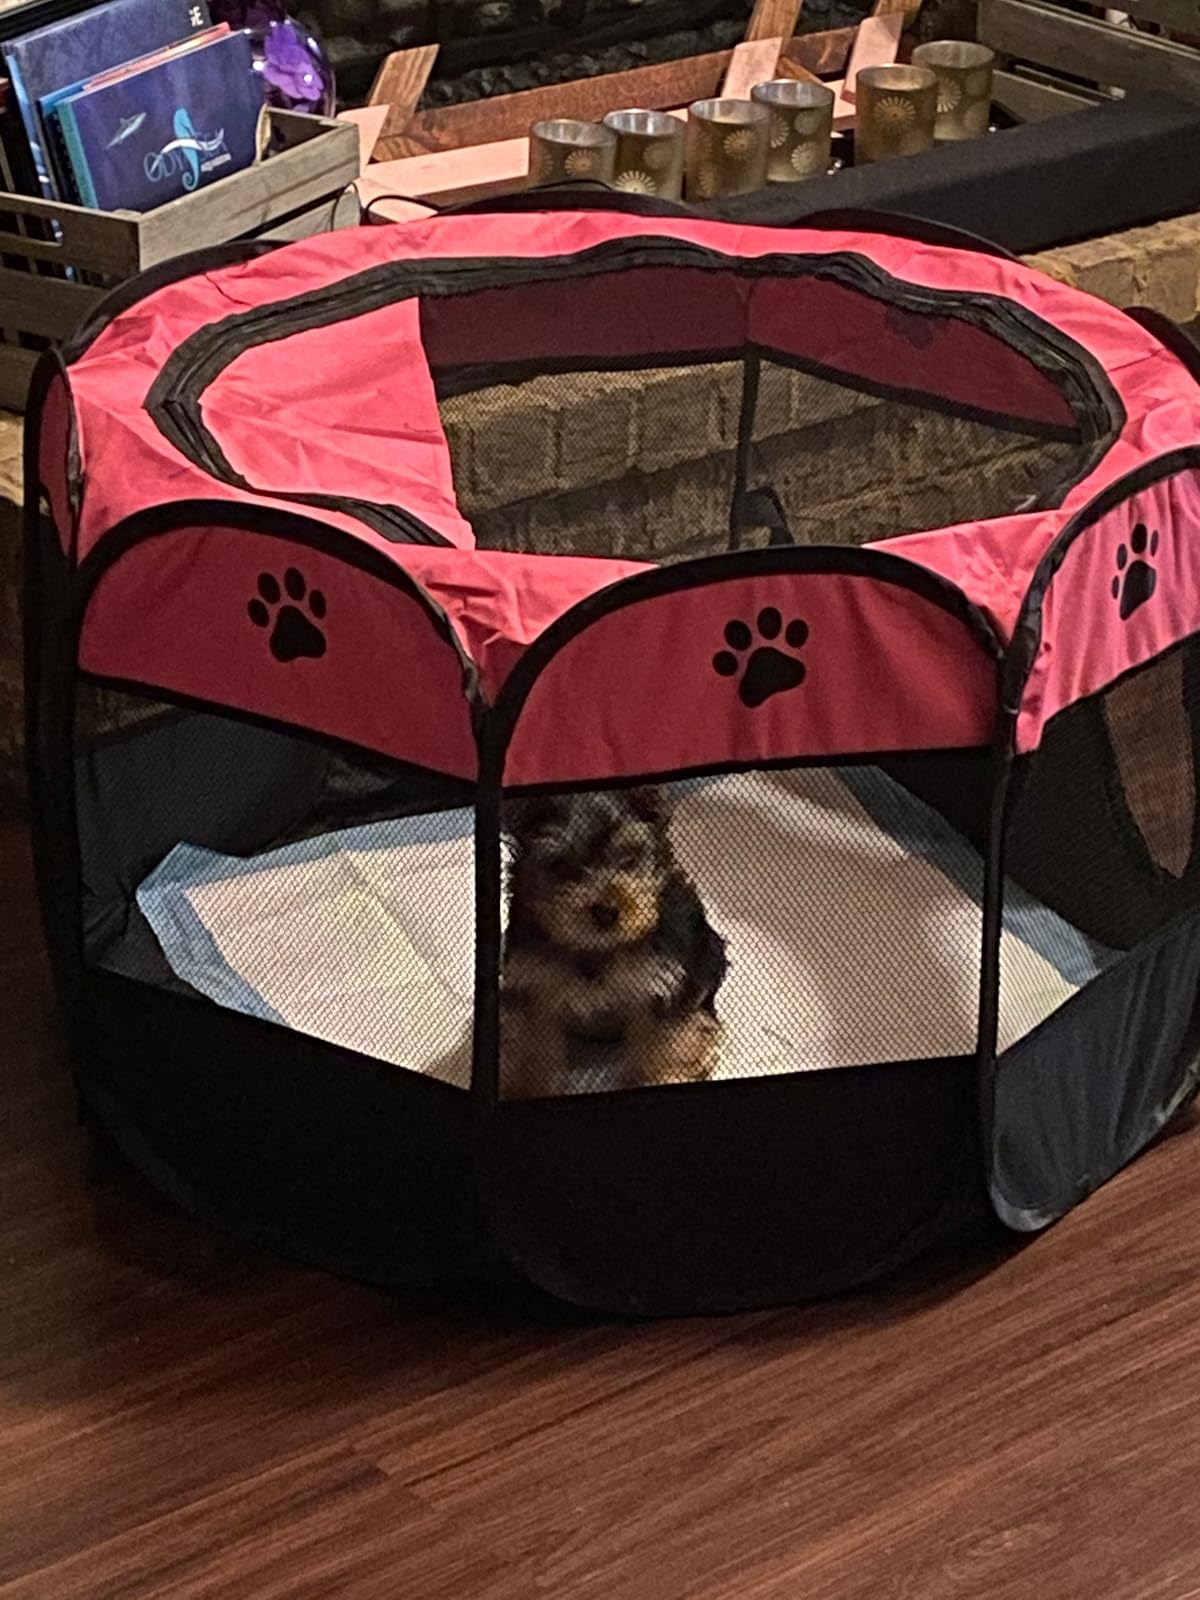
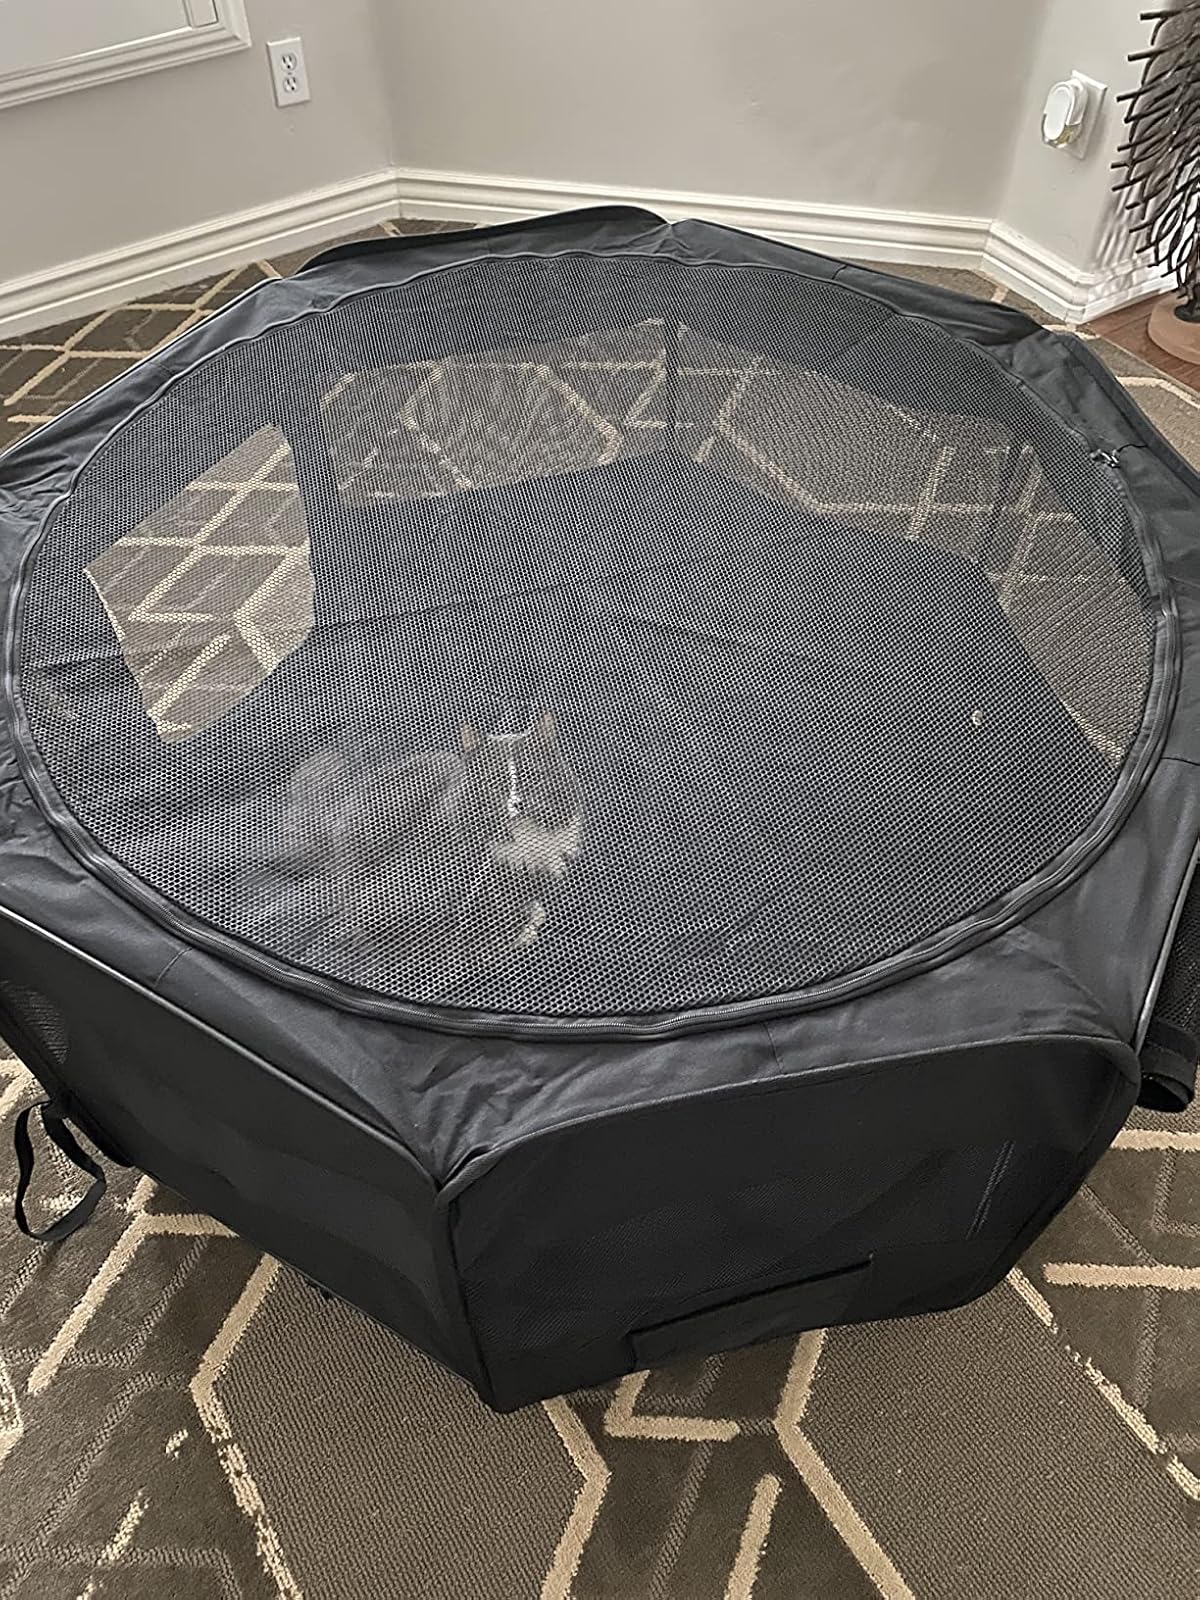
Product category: items_kennel
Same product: no